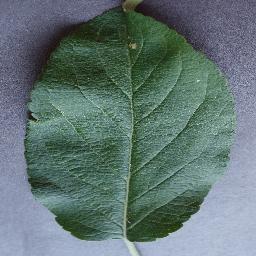
Label: Apple___healthy